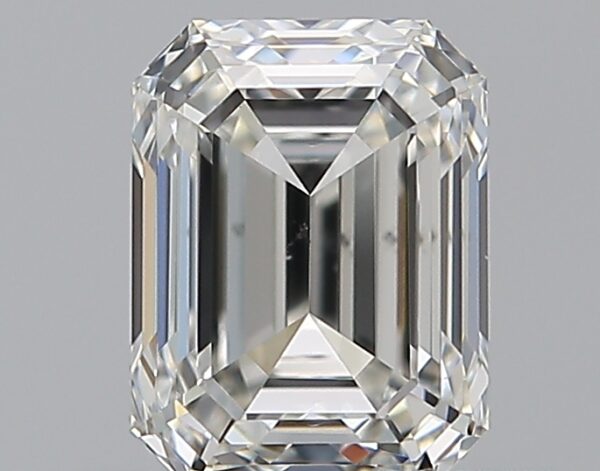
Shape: emerald
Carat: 0.7
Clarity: VS2
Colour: H
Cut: VG
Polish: EX
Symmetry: EX
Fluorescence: N
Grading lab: GIA
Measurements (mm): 5.57 x 4.22 x 2.94